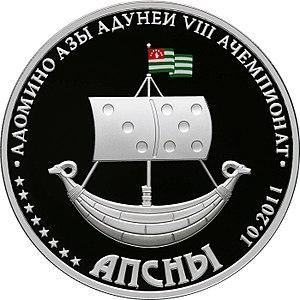
L'apsar est une monnaie de l'Abkhazie. Jusqu'à présent, seules des pièces de 1, 10, 25, 50 et 100 apsars et des billets de 500 apsars ont été émis. Bien que les pièces aient cours légal en République d'Abkhazie, leur utilisation est très limitée et elles sont principalement destinées aux collectionneurs. En Abkhazie, le rouble russe est utilisé dans la pratique. Les premières pièces d'apsar ont été introduites en 2008.